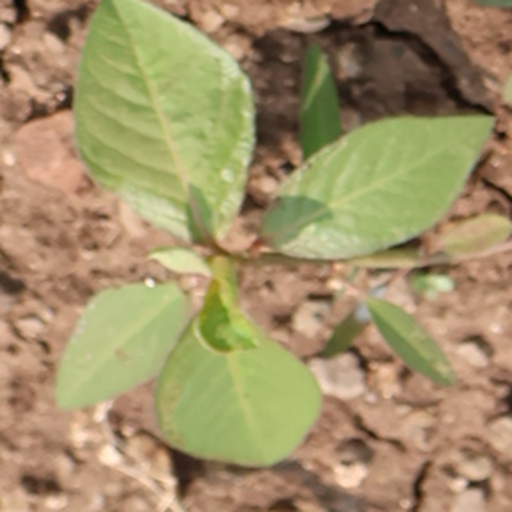
Weed species: Moti_dudhi(Euphorbia_geneculata_L)